Canadian Forces Europe

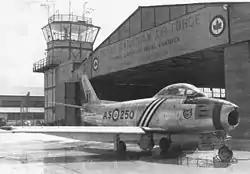
Sabre Mk 5 of No. 416 Squadron at Grostenquin, 1953

Besides units of army and air force Canadian Forces Europe also contained a number of multi-service commands and units: